San Sebastián Cathedral

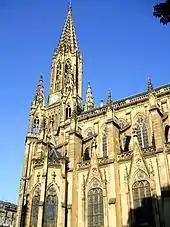
View of a facade of the cathedral

In the plans of the architect Manuel de Echave, who apparently was inspired by Cologne Cathedral, the dimensions of the church consist of: